White-bellied parrot

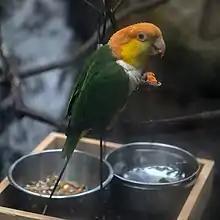
"P. l. xanthomerius" eating at Moody Gardens in Galveston, Texas

The white-bellied parrot is long and weighs about . It is a chunky, short-tailed parrot. The sexes are the same. Adults of the nominate subspecies "P. l. leucogaster" have mostly yellow heads with orange crowns and napes. Their upperparts are mostly dull green with a bright green rump. Their throat, the sides of their neck, their breast, and their vent are yellow. Also, their lower breast and belly are white with bright green thigh feathers. Their wing is mostly dull green with reddish-orange axillaries and dark blue primaries. Their tail is bright green. Furthermore, their bill is pale horn colored with a bright pinkish cere, their iris reddish brown, and their legs and feet bright pink. Immature birds are similar to adults but with a brownish crown and nape.